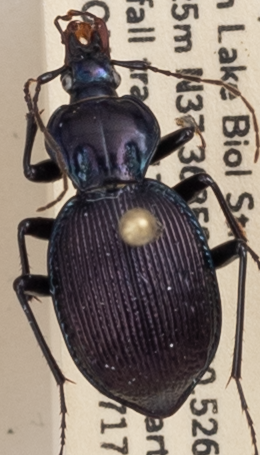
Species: Sphaeroderus canadensis lengi
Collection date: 2018-07-17
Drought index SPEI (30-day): -0.508
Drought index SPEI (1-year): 0.348
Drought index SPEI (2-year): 0.32